Jane Frances de Chantal

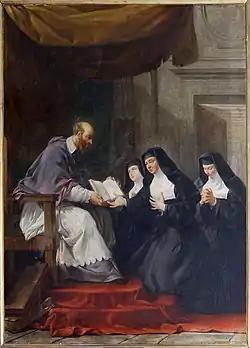
Saint Francis de Sales giving Saint Jeanne de Chantal the rule of the Order of the Visitation of Holy Mary.

De Sales purchased a small house on Lake Annecy, where she was joined by Marie Favre, daughter of president of Savoy, and Charlotte de Bréchard (Breschard), whom De Sales had also recruited.